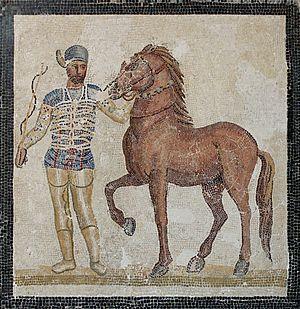
Mosaïque de pavement à l'aurige à casaque bleue, représentant l'une des quatre factions du cirque. Œuvre romaine, première moitié du IIIe siècle ap. J.-C. Provenance
Les factions ou dèmes dans l'empire romain et surtout dans l'empire byzantin étaient essentiellement des supporteurs et organisateurs de courses de chars dans les cirques de l'Empire, et notamment dans le plus grand de tous, l'Hippodrome de Constantinople. Pendant la période proto-byzantine, elles avaient un rôle éminemment politique et sont à l'origine de plusieurs émeutes dont la sédition Nika.
Justin Iᵉʳ est né en 450 ou 452 près de Niš et mort le 1ᵉʳ août 527 à Constantinople. Empereur byzantin à un âge avancé, il règne du 10 juillet 518 à sa mort. Il est le fondateur de la dynastie justinienne.
Théodora est une impératrice byzantine née vers 500 à Chypre et morte en 548 à Constantinople. Elle régna conjointement avec son mari Justinien, dont elle devient l'épouse légitime en 525, soit deux ans avant leur couronnement.